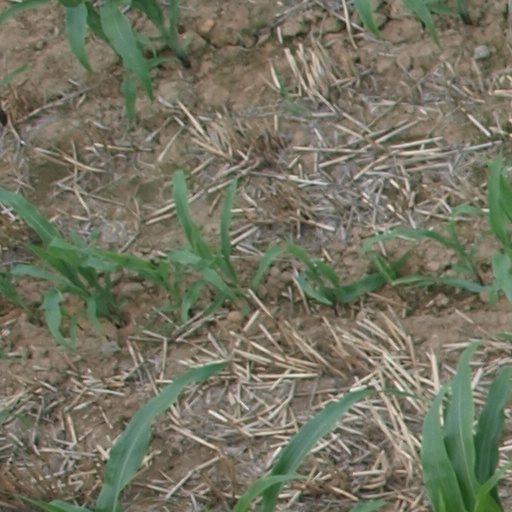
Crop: maize; corn